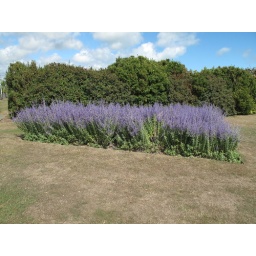
A flower bed in Princes Park in Eastbourne.